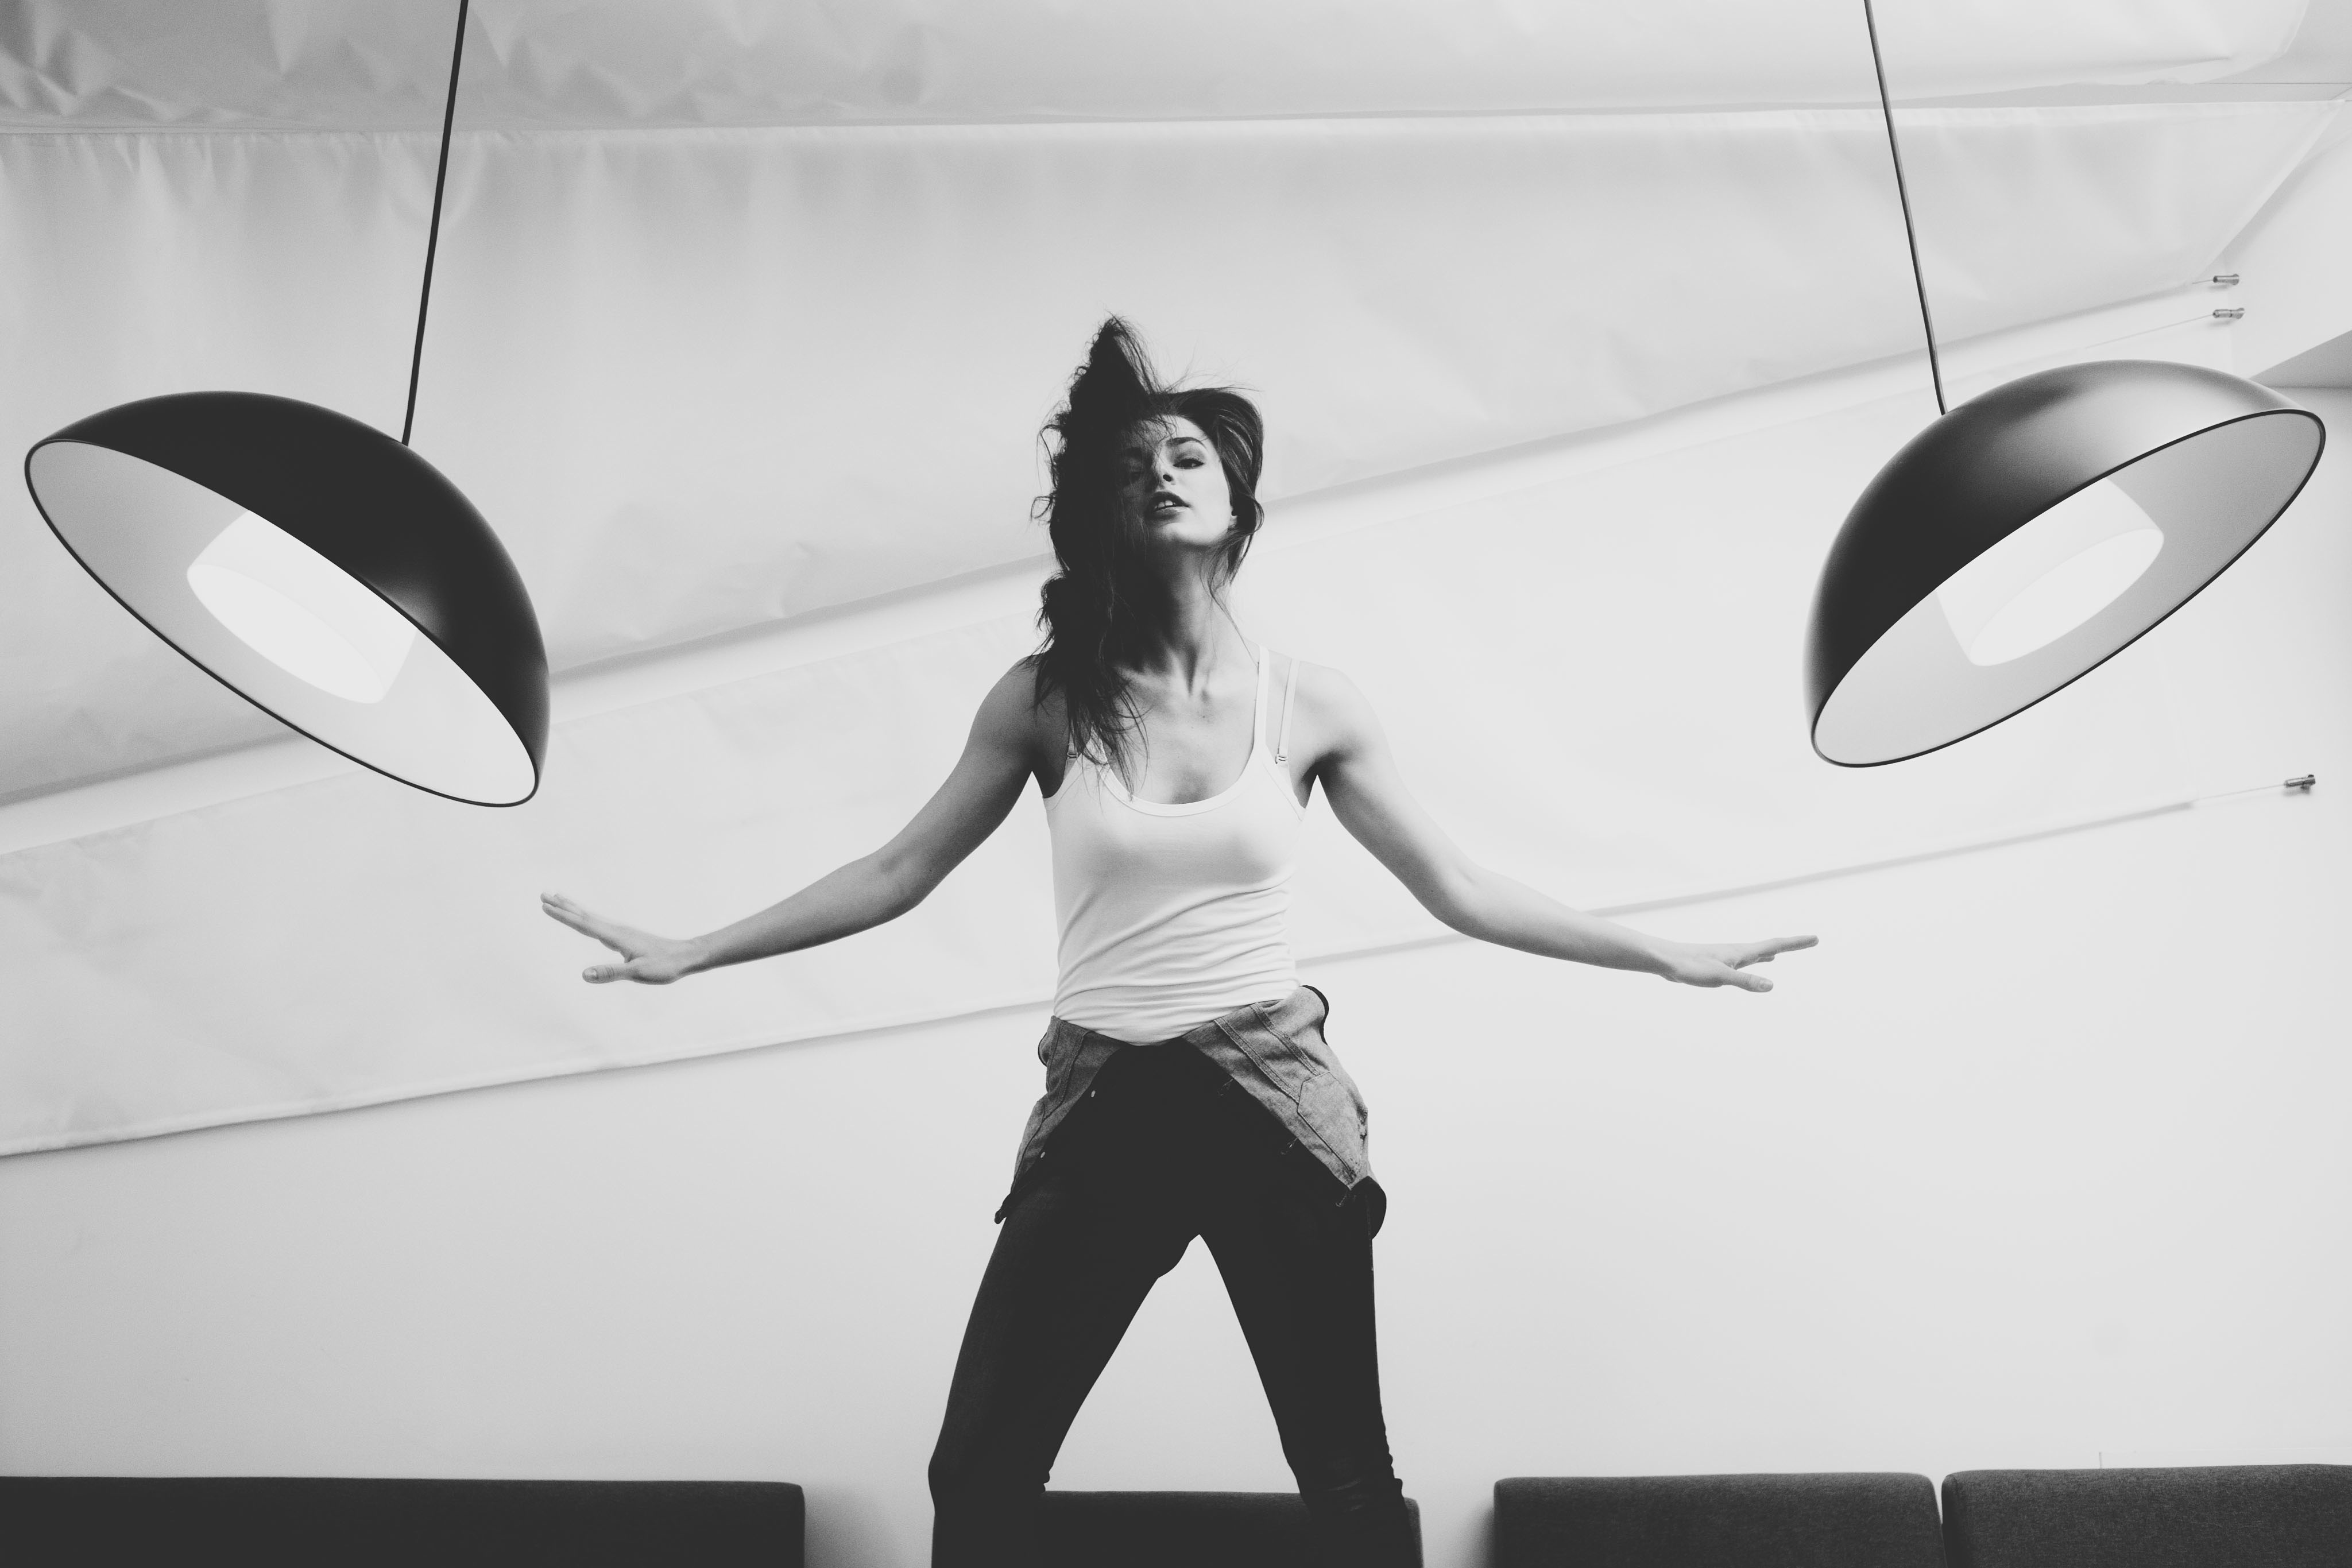
light, black and white, white, black, monochrome, lighting, design, photograph, shape, monochrome photography